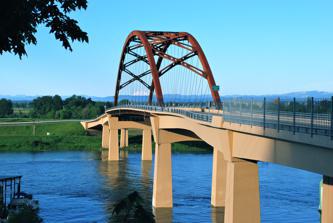
Building: Wapato Bridge
Country: United States of America
Year built: 1950
Bridge near Portland, Oregon, United States Wapato Bridge Wapato Bridge in 2011 Coordinates 45°37′41″N 122°48′59″W / 45.628021°N 122.816307°W / 45.628021; -122.816307 Carries Access from U.S. Route 30 to Sauvie Island Crosses Multnomah Channel Locale Sauvie Island , in Multnomah County , near Portland, Oregon Official name Wapato Bridge  (2023–) Other name(s) Sauvie Island Bridge  (1950–2023) Characteristics Total length Old bridge: 1,198 feet (365 m) (new: approx. same) Width 66 feet (20 m) (old bridge 41 ft (12 m)) Longest span 360 feet (110 m) (old bridge 200 feet (61 m)) History Opened June 23, 2008 (current bridge) Location The Wapato Bridge , formerly known as the Sauvie Island Bridge , crosses the Multnomah Channel of the Willamette River near Portland, Oregon , United States . The original Parker truss bridge, built in 1950 with a 200-foot (61 m) main span, was replaced with a tied arch bridge with a 360-foot (110 m) span in 2008 due to cracks discovered in 2001. In November 2022, the Multnomah County Board of Commissioners voted to rename the bridge in honor of the Native Americans who originally lived on Sauvie Island . Subsequently, Wapato Bridge was chosen as the new name, and the change went into effect in November 2023. Old bridge Opened on December 30, 1950, the first bridge to Sauvie Island replaced the Sauvie Island Ferry. The $900,000 bridge, equivalent to $11.4 million today, was designed by the Oregon Department of Transportation and built by Gilpin Construction. Oregon transferred ownership to Multnomah County in 1951. Composed of three steel truss spans, it was a total of 1,198 feet (365 m) long, with the main span measuring 200 feet (61 m) in length. The approach spans were built of reinforced concrete girders. Green in color, the bridge was 41 feet (12 m) wide and carried two lanes of traffic and had sidewalks on both sides. The main span, a Parker truss , sat 80 feet (24 m) above the water line and handled an average of 3,800 vehicles per day. New bridge Old and new bridges, March 2008 A roadway-level view of the new bridge, with Mt. St. Helens in the background After cracks were found in the 1950 span in 2001, Multnomah County restricted weight and speed on the bridge. Early designs for a new bridge were submitted in July 2004, and groundbreaking was held on January 4, 2006. The new $38 million span was designed by H2L2 Architecture with David Evans & Associates as the design engineers, and built by Max J. Kuney Company. Located at river mile three, the main span is 360 feet (110 m) long and rests 80 feet (24 m) above the water. The main span is of a tied arch design constructed of steel, while the approach spans are a box-girder style using pre-stressed concrete. The bridge has two lanes of traffic with shoulders and sidewalks on both sides for a total width of 66 feet (20 m). The bridge was floated into place after it was constructed. In March 2006, then- city commissioner Sam Adams proposed reusing the Sauvie Island bridge span as a bicycle/pedestrian bridge over Interstate 405 in downtown Portland , as part of the Burnside/Couch Transportation and Urban Design Plan. A coalition of Portland community groups, including the Pearl District Neighborhood Association and the Bicycle Transportation Alliance , supported the idea. Adams ultimately retracted the proposal, realizing the cost would likely be more than the $5.5 million he had originally stated. The $43 million new bridge opened June 23, 2008. The old bridge was removed in August 2008 and was scrapped at Schnitzer Steel Industries . In November 2023, following a vote by the county's board of commissioners a year earlier, the Sauvie Island Bridge was renamed Wapato Bridge , in honor of the Native Americans who originally lived on the island. See also List of crossings of the Willamette River References